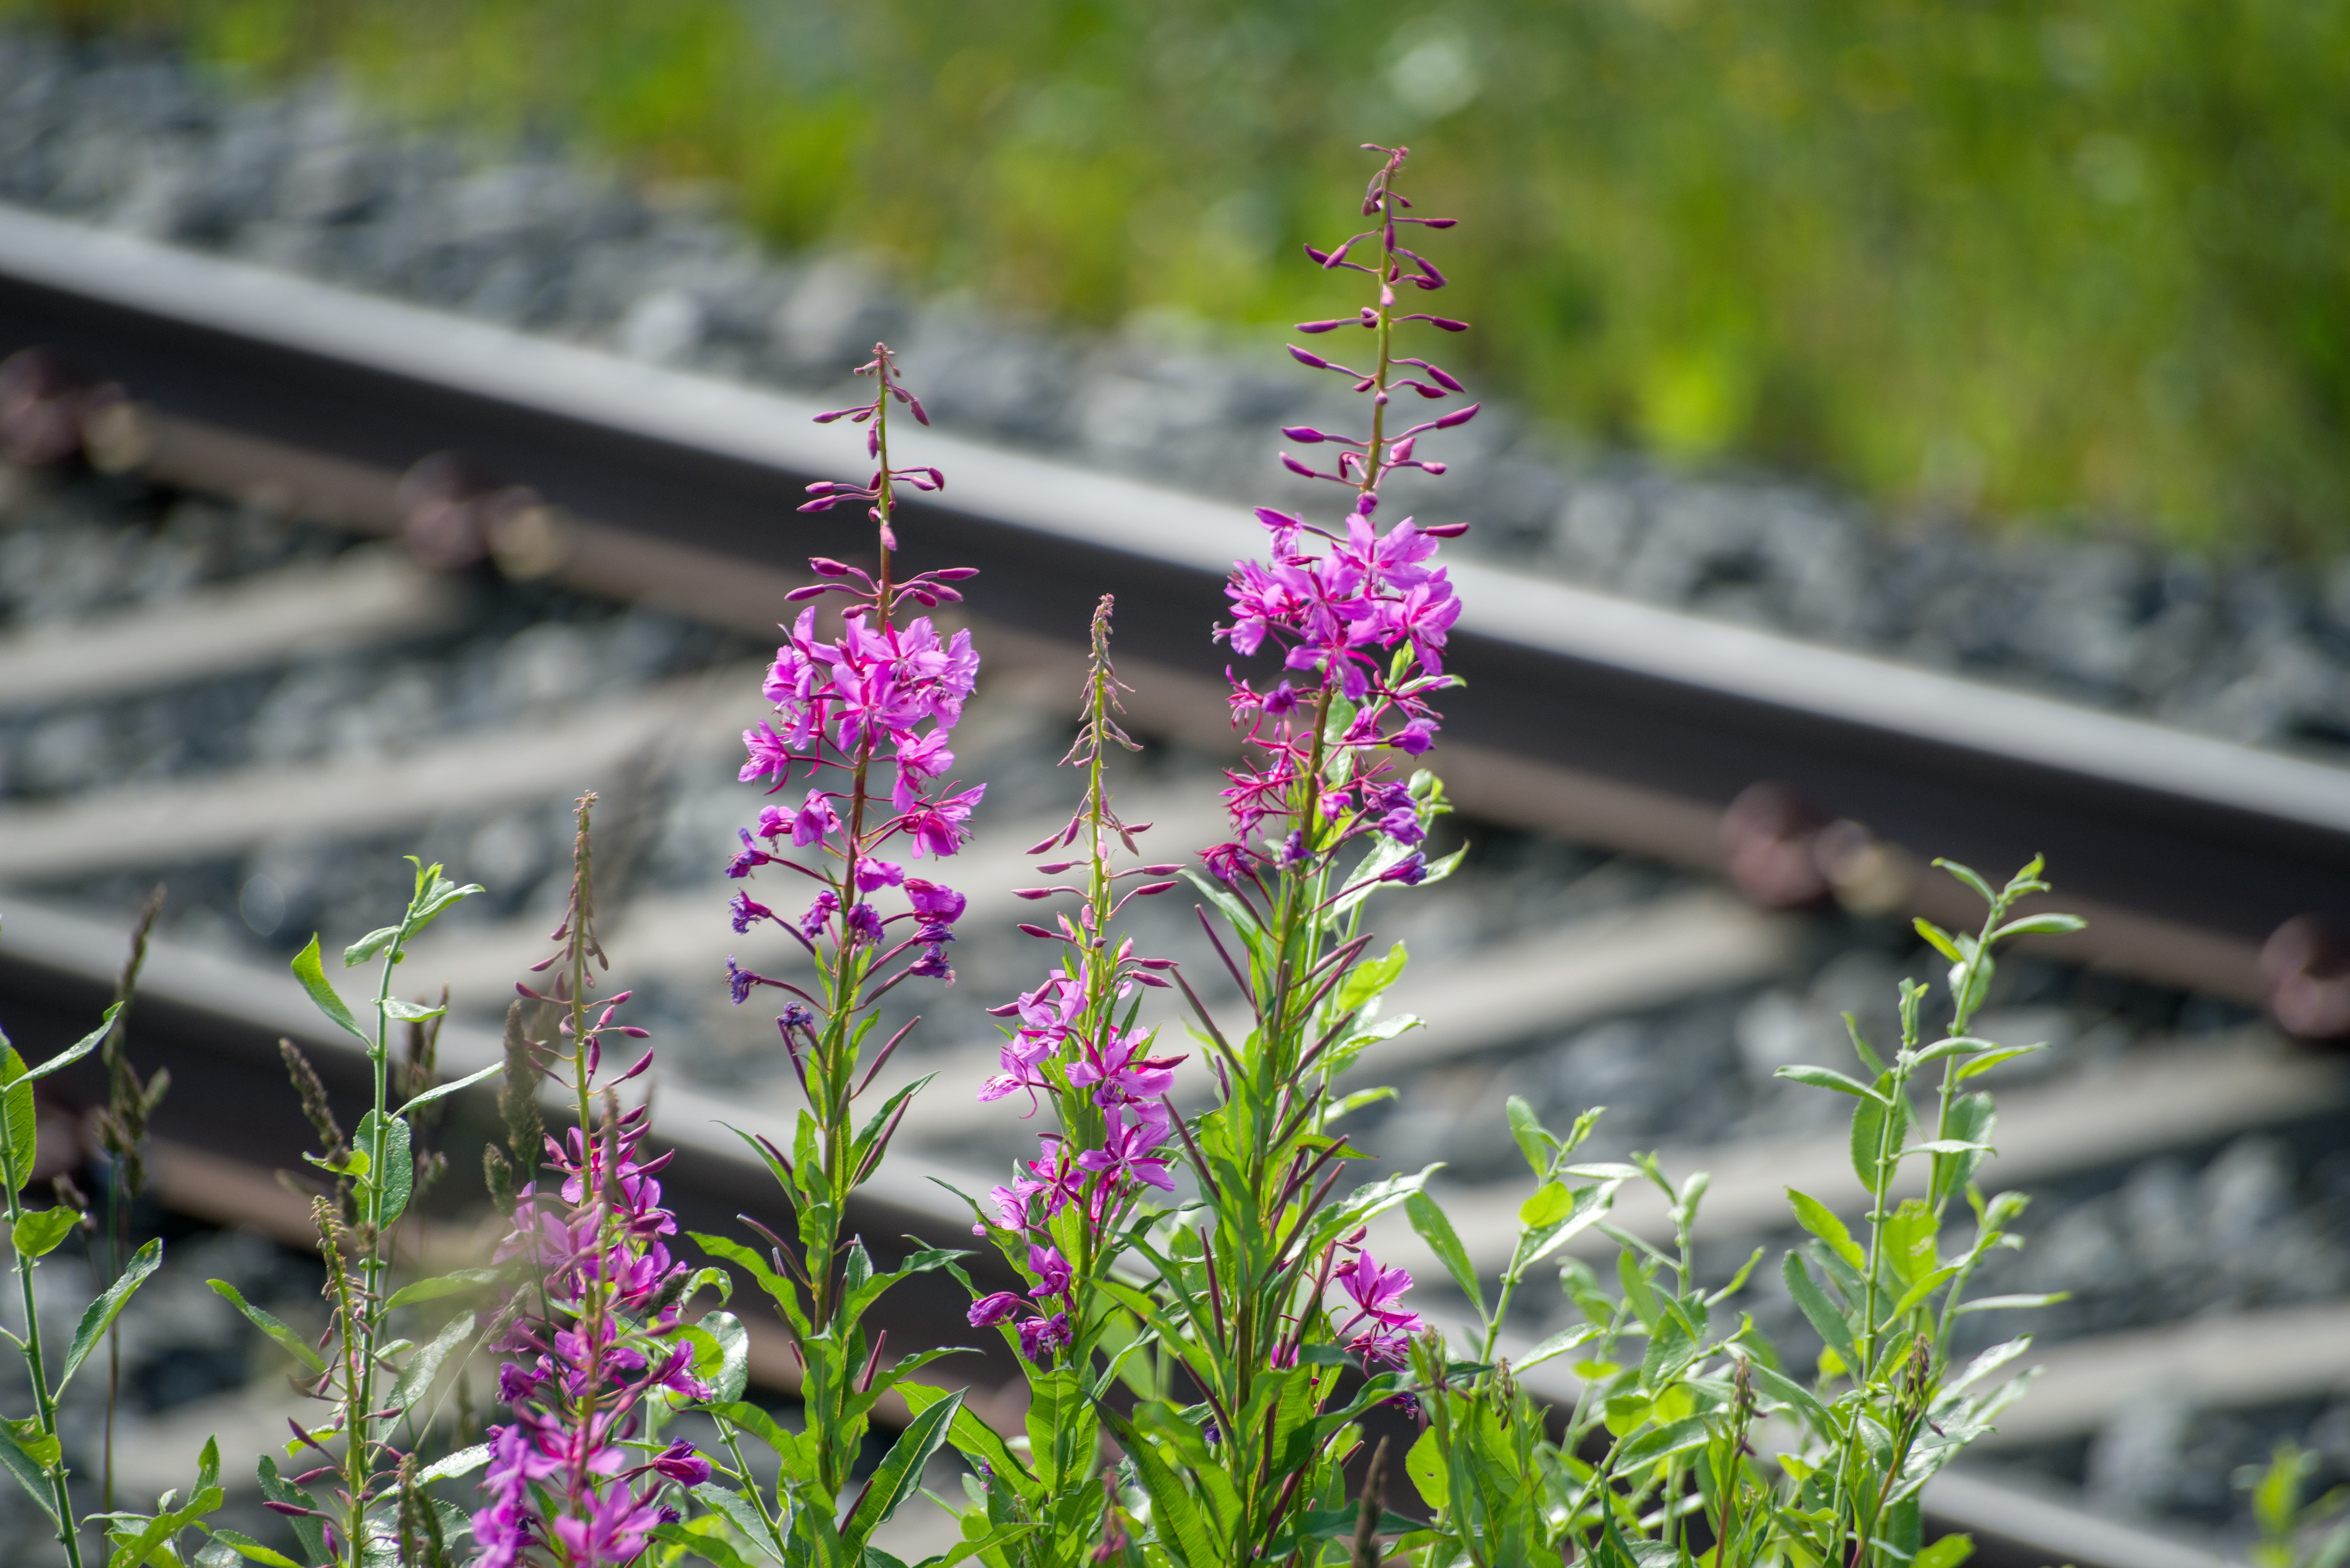
landscape, nature, grass, blossom, plant, track, railway, leaf, flower, purple, train, spring, herb, botany, garden, flora, wildflower, shrub, sweden, seemed, fj ll, flowering plant, land plant